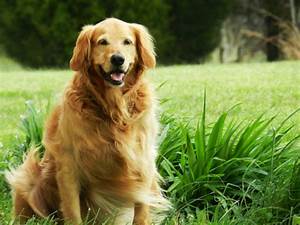
Label: dog